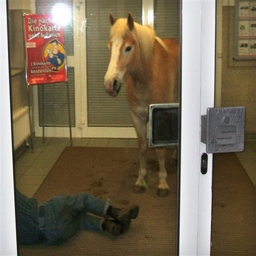
There is a horse inside a building with a man laying on the floor near it.
A man on the floor and a horse standing next to him
A horse is standing next to a person laying on the ground inside a room.
a man laying on the floor as a horse looks on
A person laying on the floor next to a brown horse.